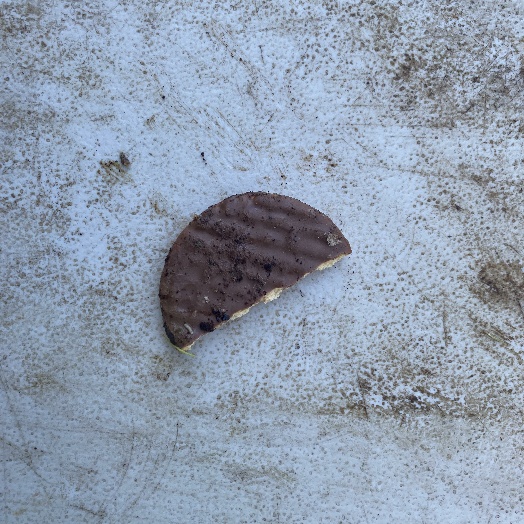
Label: generalcompost